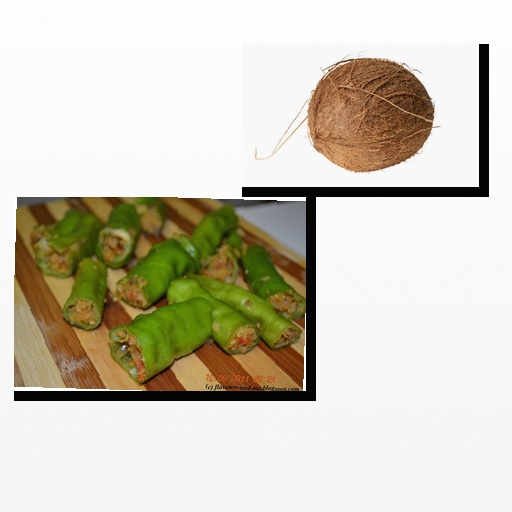
Food items: coconut, radish